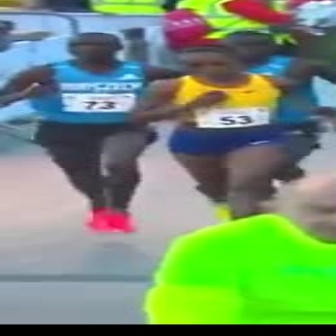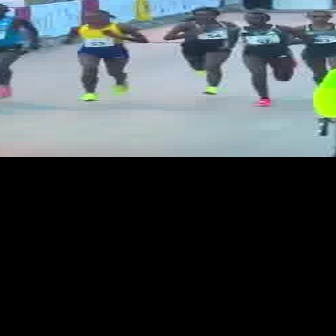
  Please identify the target specified by the bounding box [120,47,311,238] in the first image and locate it in the second image. Return the coordinates in [x_min,y_min,x_max,y_max] format.
Answer: [57,9,148,100]